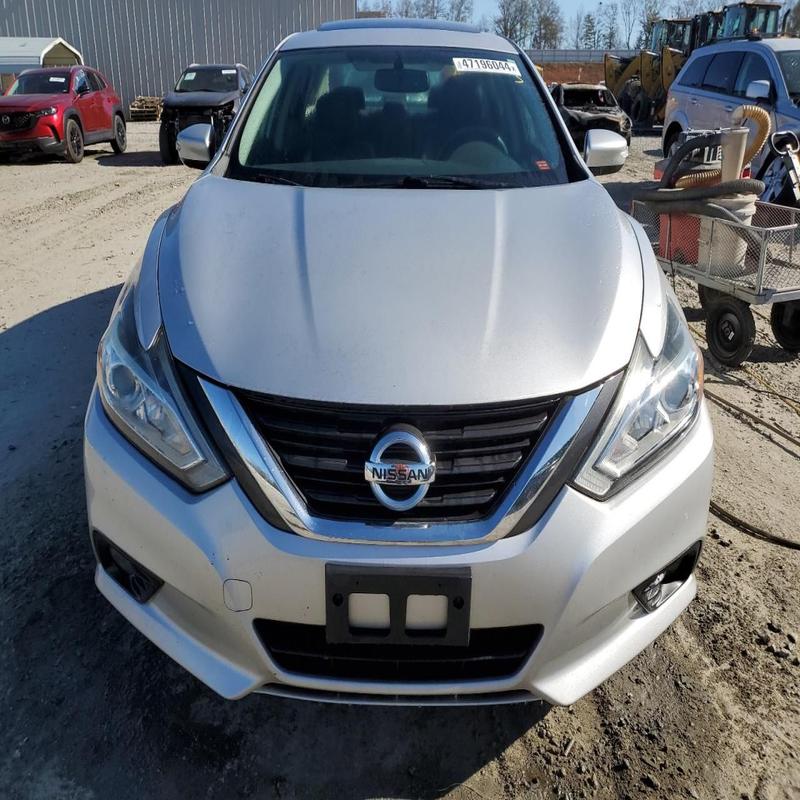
Aucun dommage détecté.
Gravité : aucun